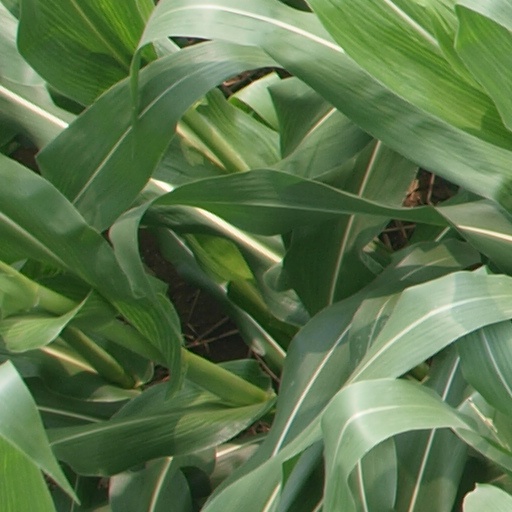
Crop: maize; corn